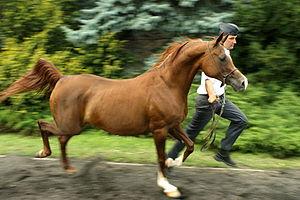
L’Arabe polonais est la variété de la race de chevaux Arabe présente en Pologne. Les chevaux arabes sont introduits sur ce territoire via des prises de guerre à partir du XVIᵉ siècle. Il faut attendre le XIXᵉ siècle pour qu'un élevage organisé en race pure soit mis en place. L'Arabe polonais est décimé durant les deux guerres mondiales, conduisant à la perte des registres généalogiques et de la grande majorité du cheptel. Le stud-book et la société d'élevage dédiés sont créés en 1926 par le Dʳ Edward Skorkowski. L'élevage reprend dans les années 1940 et 1950, à partir d'un petit groupe de reproducteurs survivants.